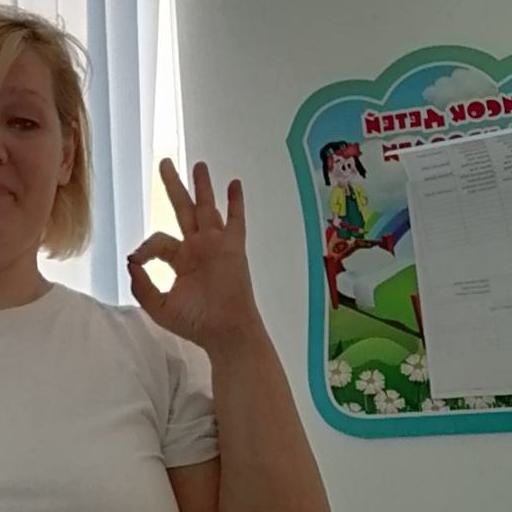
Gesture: ok